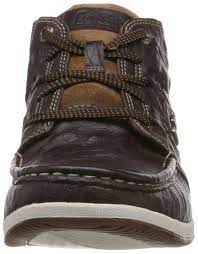
Label: Boat